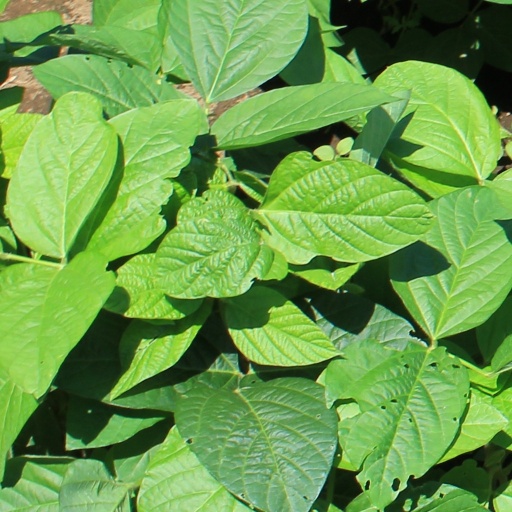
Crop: soybean